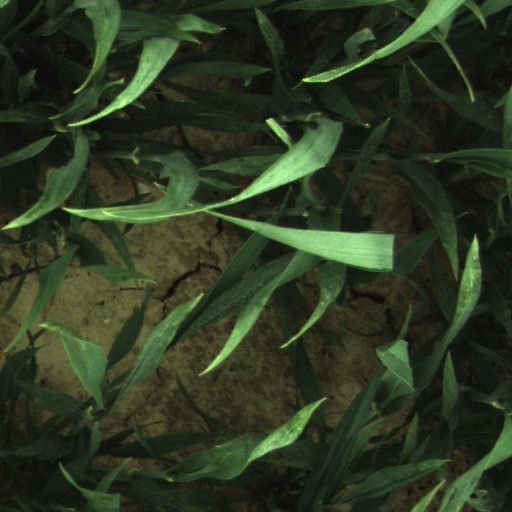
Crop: wheat